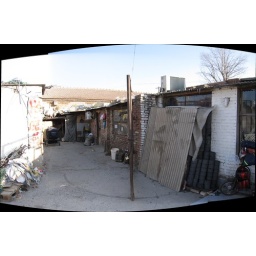
...for now. There may be a baby carriage in the driveway, but the building ismarked with a red spray-painted &amp;quot;X.&amp;quot;